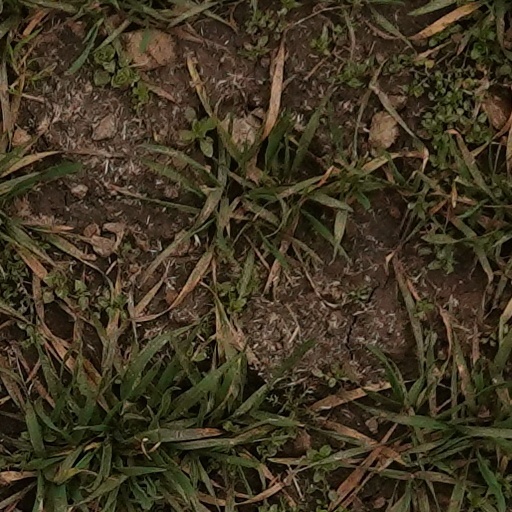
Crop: wheat